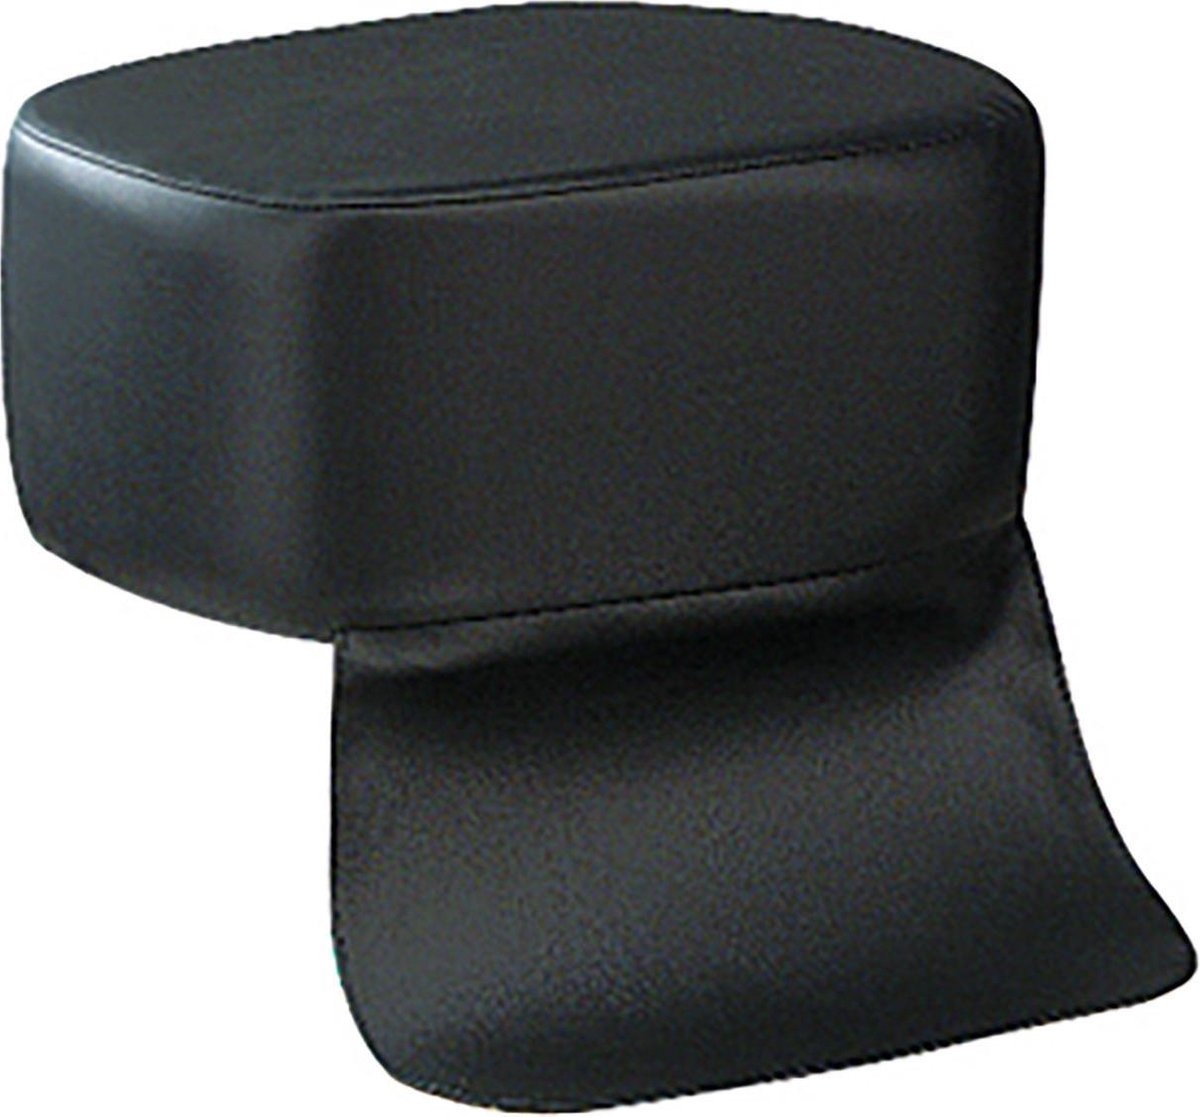
Sibel - Boost - Kinderpoef voor Kappersstoel
Sibel Kinderpoef Boost zwart
Brand: Sibel
Category: Business & Industrial > Hairdressing & Cosmetology > Salon Chairs > Styling Chairs